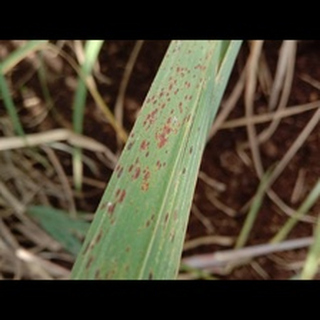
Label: sugarcane_rust